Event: Nepal Earthquake
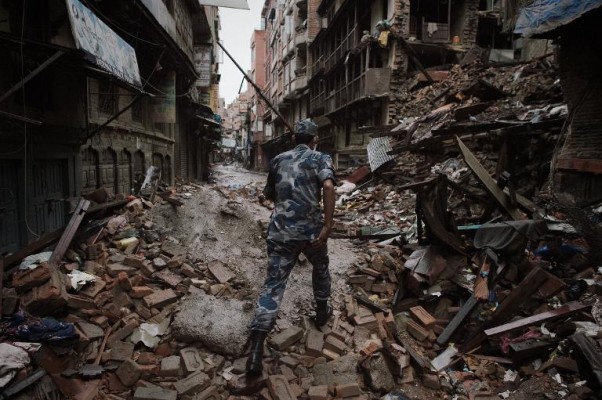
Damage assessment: damage